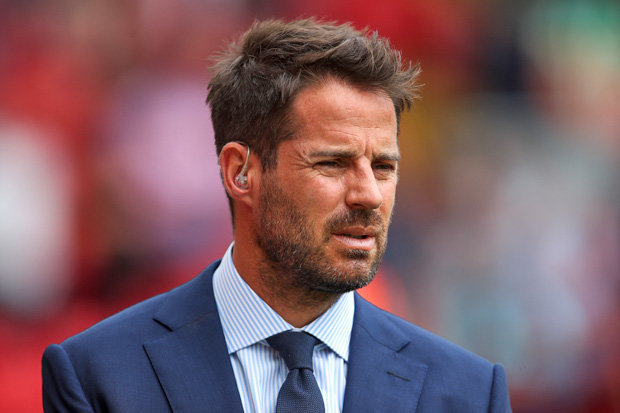
Gender: men